Mortal Error

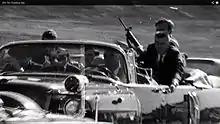
Photo showing driver and Agent George Hickey, shortly after JFK was shot, holding the AR-15 rifle that accidental-shooting theorists say killed Kennedy.

Donahue first became interested in the story of the assassination of John F. Kennedy after participating in a re-creation of the shooting as one of eleven invited marksmen and sharpshooters. He demonstrated that it would have been possible for Lee Harvey Oswald to have fired three shots in the time specified by the Warren Commission, and was the only one of the eleven to better the 5.6-second window. However, the experience highlighted to Donahue other concerns regarding the Warren report — in particular, the fact that the testimony of ballistics experts seemed to have been completely omitted from the Commission's evidence gathering.